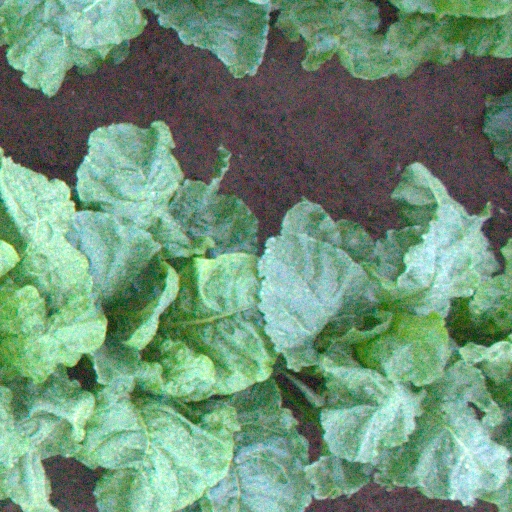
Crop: sugar beet